Silver City (2004 film)

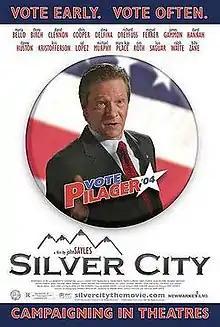
Theatrical release poster

Silver City is a 2004 American political satire comedy-drama film written and directed by John Sayles. Chris Cooper portrays an inept Republican gubernatorial candidate, a character that was noted for similarities to U.S. President George W. Bush. The film's large ensemble cast includes, among others, Richard Dreyfuss, Danny Huston, Michael Murphy, Maria Bello, Kris Kristofferson, Mary Kay Place, Thora Birch, Tim Roth, Billy Zane and Daryl Hannah.